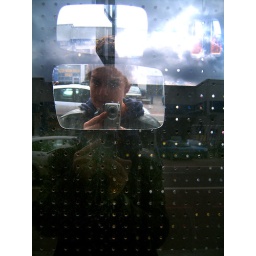
Reflected in the window of the car bits shop.